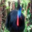
Label: bird